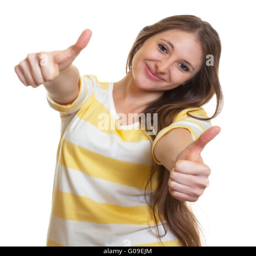
woman with long brown hair showing both thumbs up